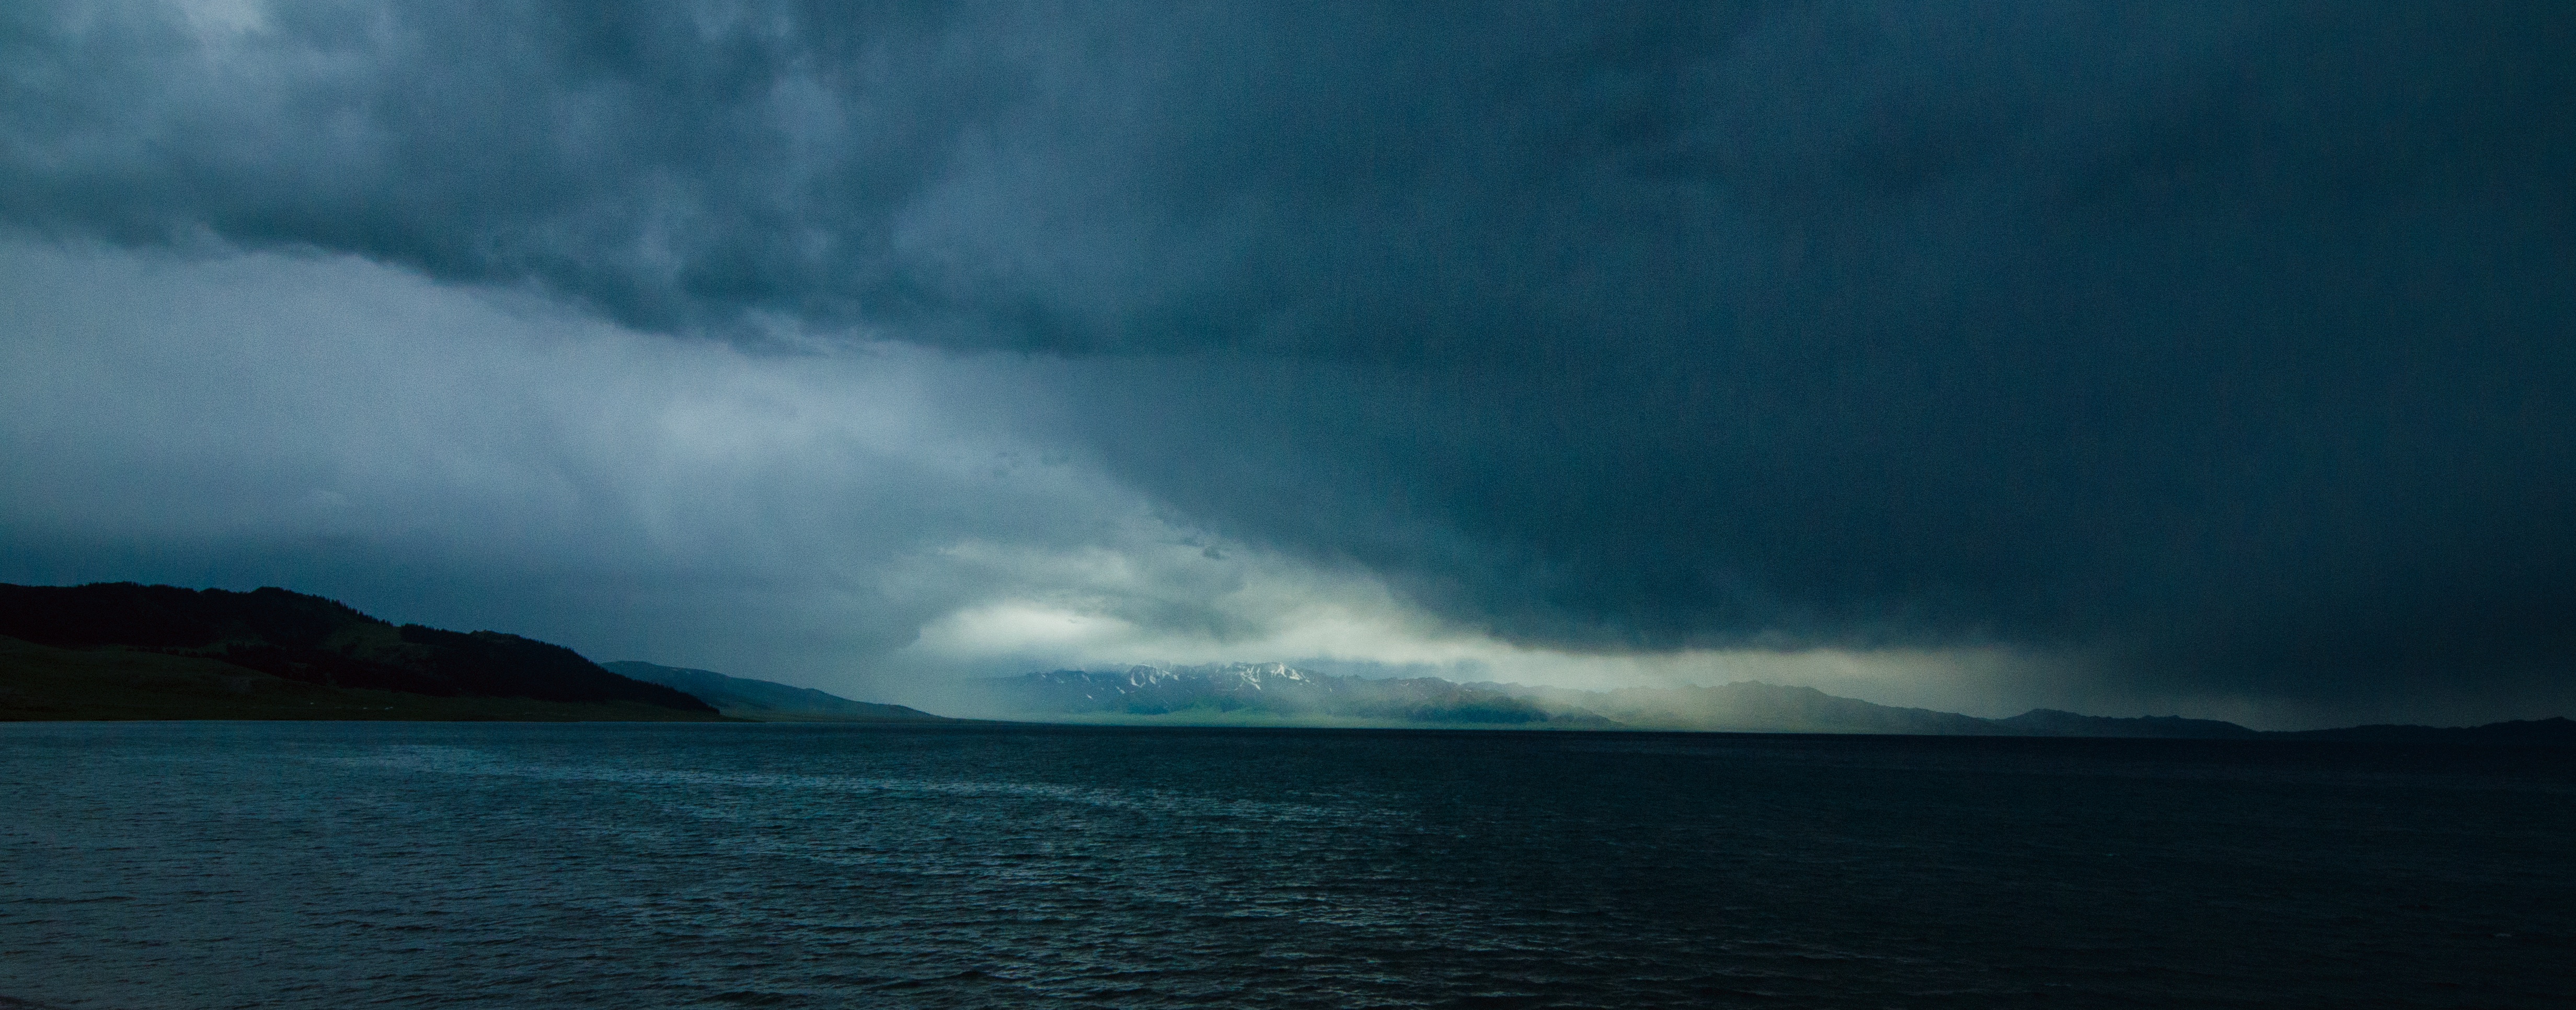
sea, ocean, horizon, cloud, wave, atmosphere, weather, storm, thunder, thunderstorm, wind wave